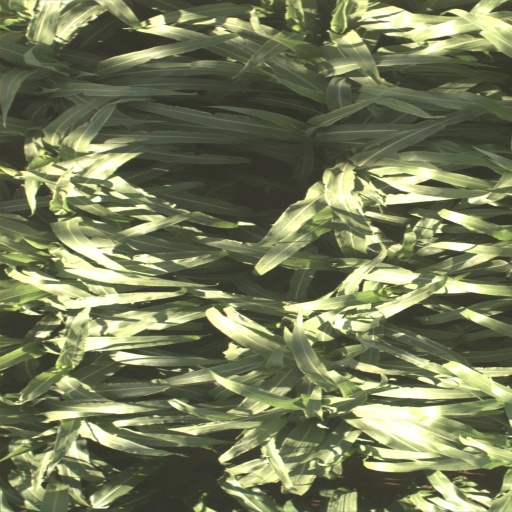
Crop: sorghum